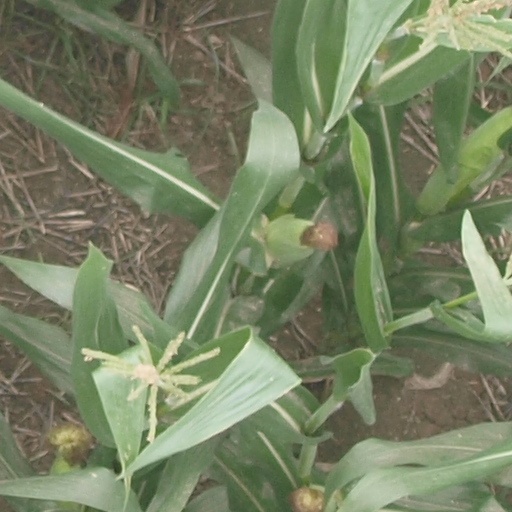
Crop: maize; corn